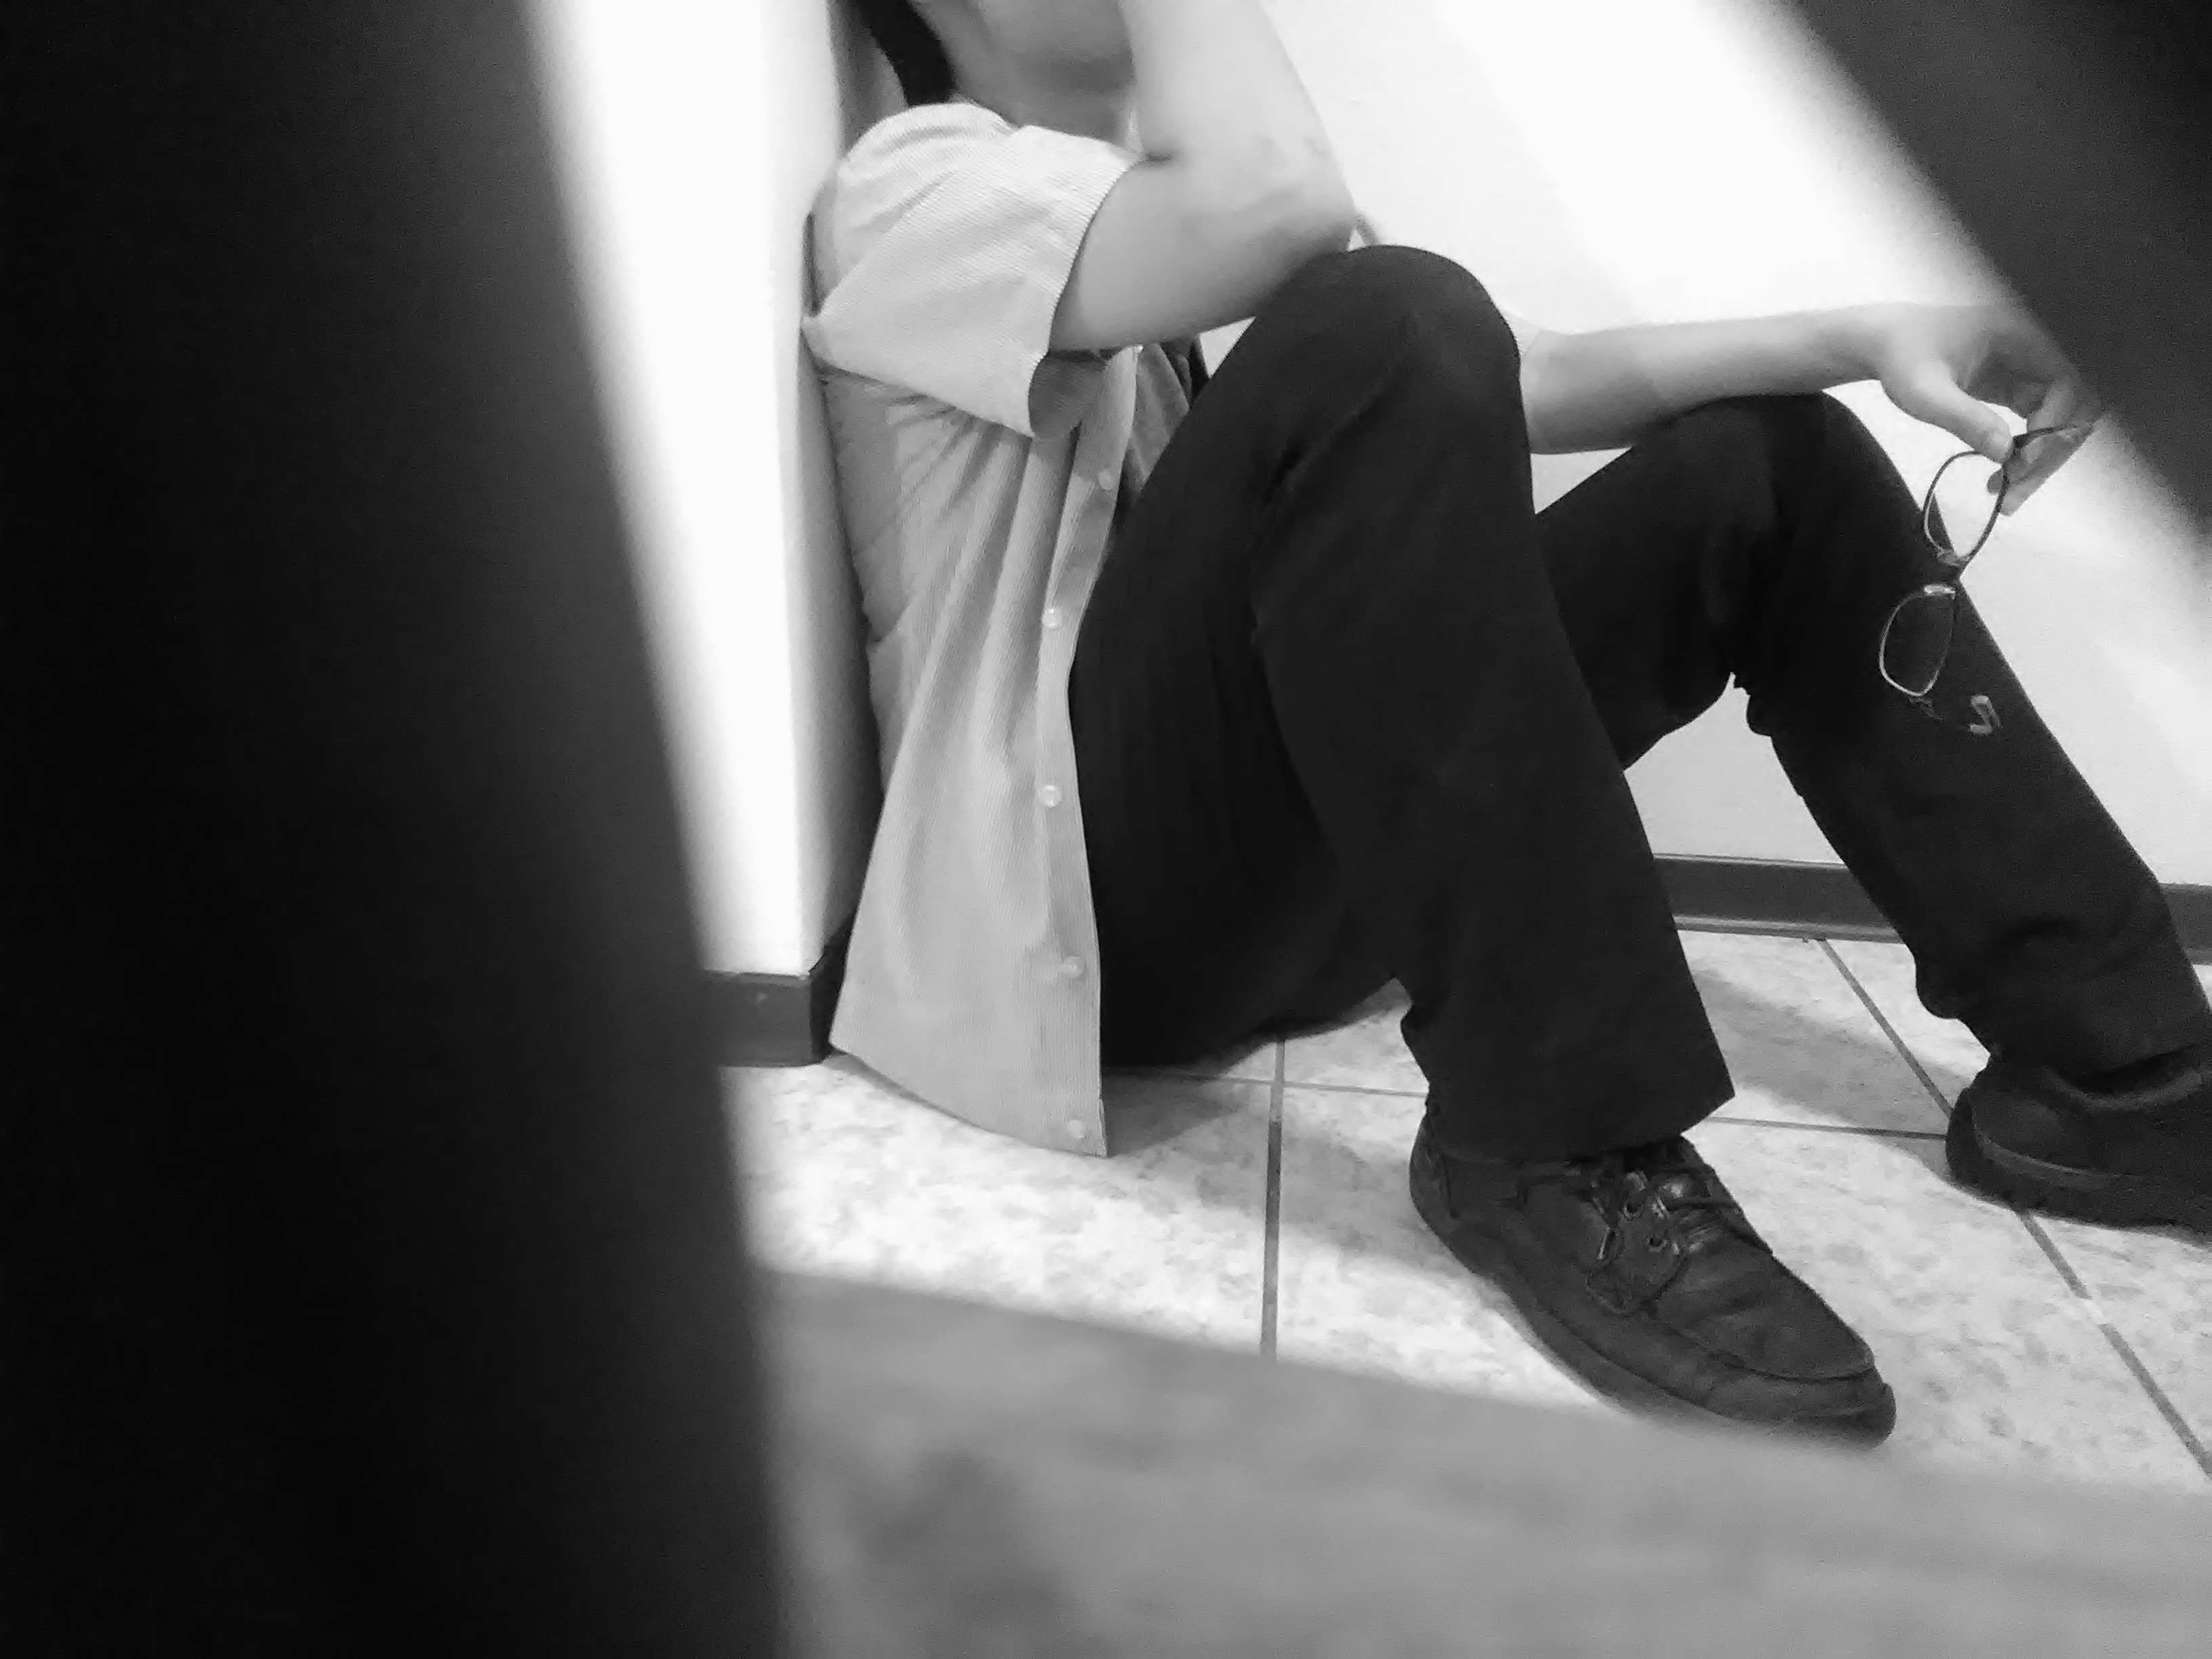
hand, man, black and white, white, photography, model, spring, fashion, clothing, black, monochrome, photograph, photo shoot, monochrome photography, human positions